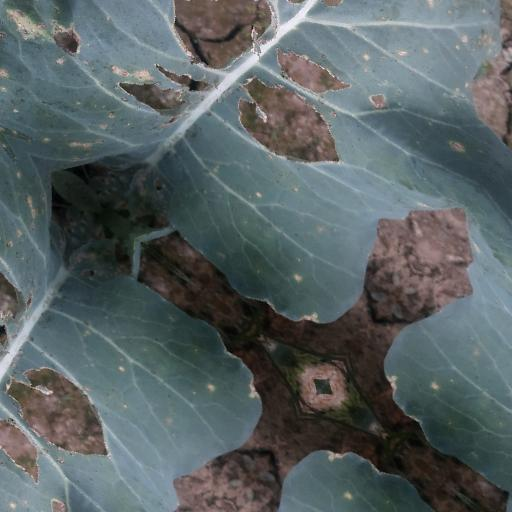
Label: Black Rot